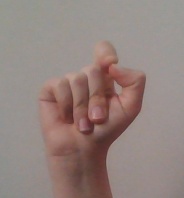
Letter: fa